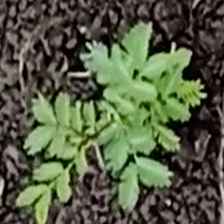
Weed species: Dwarf_cassia_(Chamaecrista pumila)